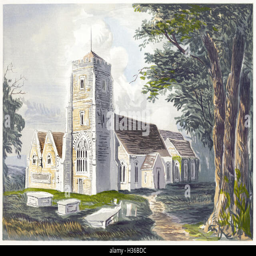
a watercolour painting entitled person scanned at high resolution from a book printed